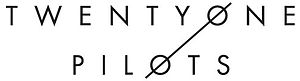
Twenty One Pilots / Musikalske stil og indflydelse
Alternativet logo, der blev anvendt på forsiden af Blurryface
"Twenty One Pilots er en amerikansk musikalsk duo med oprindelse i Columbus, Ohio. Bandet blev dannet i 2009 af Tyler Joseph sammen med tidligere medlemmer Nick Thomas og Chris Salih, som forlod bandet i 2011. Derfor har bandet sidenhen bestået af forsanger Tyler Joseph og trommeslager Josh Dun efter at sidstnævnte tiltrådte bandet i 2011. Duoen er bedst kendt for singler som ""Stressed Out"", ""Ride"", og ""Heathens"". De vandt i 2017 en Grammy Award for bedste popduo ved den 59. årlige Grammy Awards ceremoni.